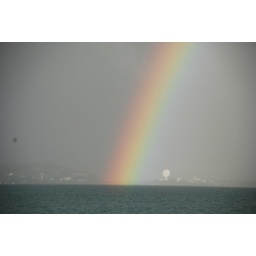
Double rainbow over a boat on the coast of Antigua